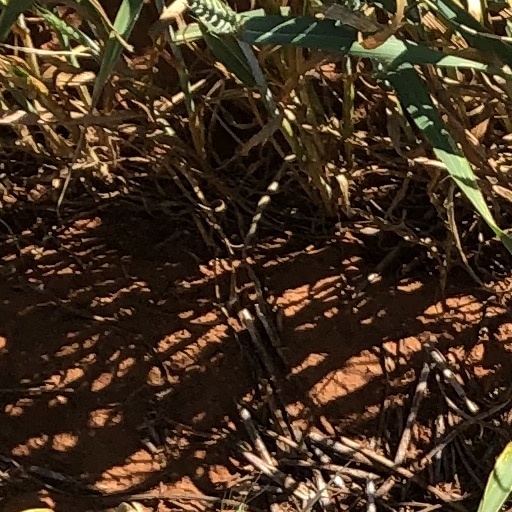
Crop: wheat